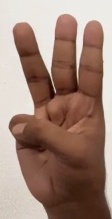
ASL sign: W